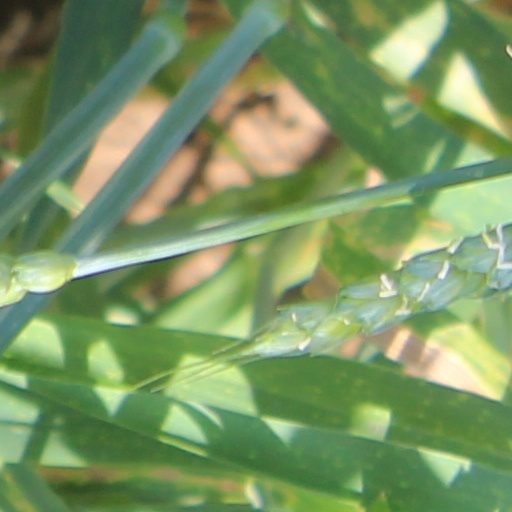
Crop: wheat